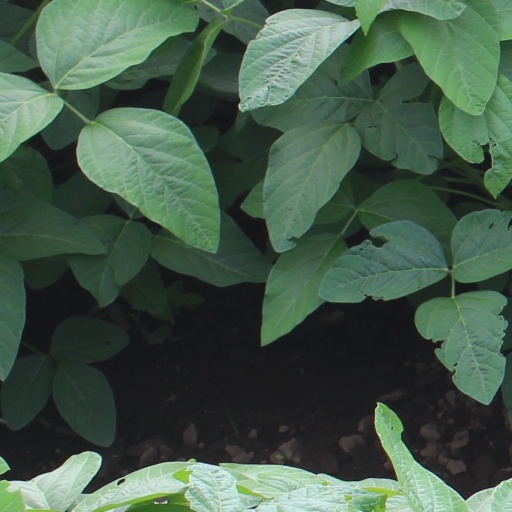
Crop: soybean